Slum clearance in the United Kingdom

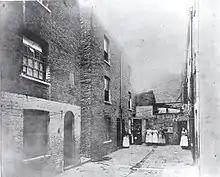
Boundary Street in London, part of the Old Nichol slum

Slum clearance in the United Kingdom has been used as an urban renewal strategy to transform low-income settlements with poor reputation into another type of development or housing. Early mass clearances took place in the country's northern cities. Starting from 1930, councils were expected to prepare plans to clear slum dwellings, although progress stalled upon the onset of World War II.